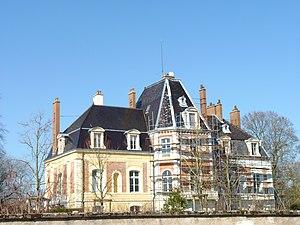
Château d'Aiserey (Côte d'Or, Bourgogne, France)
Aiserey est une commune française située dans le département de la Côte-d'Or en région Bourgogne-Franche-Comté. C'est une petite commune qui compte aux alentours de 1300 habitants. Elle est traversée par le Canal de Bourgogne. Elle est principalement connue pour accueillir la seule sucrerie de Bourgogne-Franche-Comté, et à cette occasion pour accueillir la traditionnelle Fête du Sucre, qui se déroule le 2ᵉ dimanche de chaque mois de septembre.